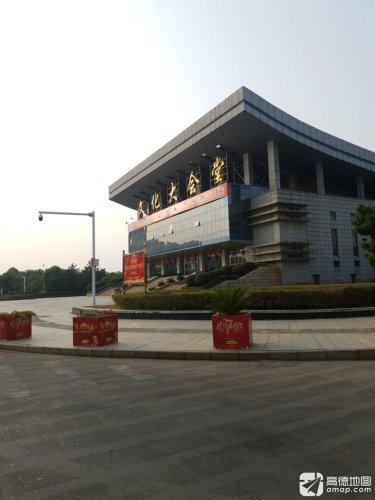
地标名称：文化大会堂
所在城市：宜春市·丰城市